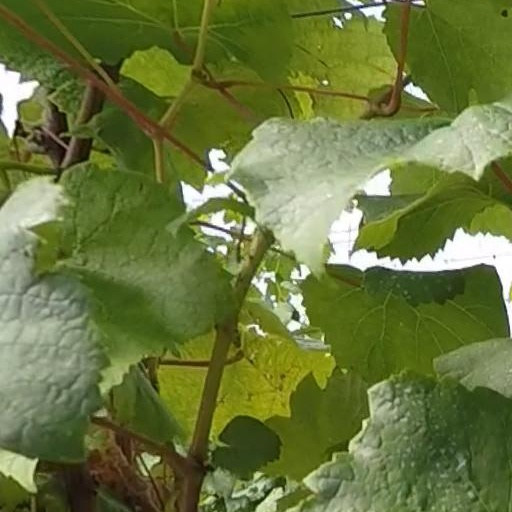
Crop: grape